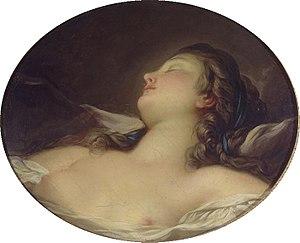
La collection de peintures du musée Jacquemart-André de Chaalis regroupe les œuvres léguées par Nélie Jacquemart-André en 1912 à l'Institut de France avec sa propriété de l'abbaye de Chaalis et conservées sur place. Cette collection s'est agrémentée de quelques donations à l'Institut depuis. Les tableaux sont répartis dans toutes les salles du musée, ancienne résidence de Nélie Jacquemart. Ils sont présentés ici par école et par peintre.